Hue Jackson

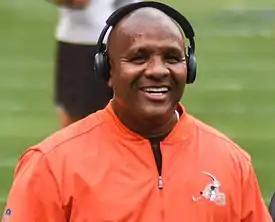
Jackson with the Browns in 2017

Hue Jackson (born October 22, 1965) is an American football coach who is the offensive coordinator and quarterbacks coach at Georgia State University, a position he has held since 2024. An offensive assistant at both the collegiate and professional levels, he held coordinator positions in the National Football League (NFL) with the Washington Redskins in 2003, the Atlanta Falcons in 2007, the Oakland Raiders in 2010, and the Cincinnati Bengals from 2014 to 2015. He also served as the head coach of the Raiders in 2011 and Cleveland Browns from 2016 to 2018. Jackson compiled a 3–36–1 record with the Browns, including a winless season in 2017, which is the worst record among coaches who presided over an NFL team for at least 40 games. He later returned to coaching at the HBCU level, where he spent a season at Tennessee State University, and was the head coach at Grambling State University from 2022 to 2023.